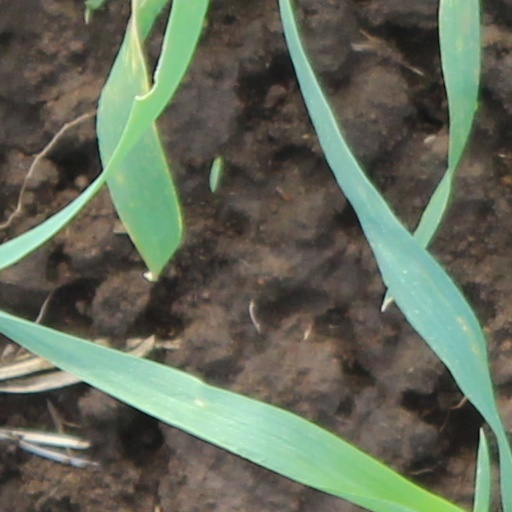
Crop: wheat